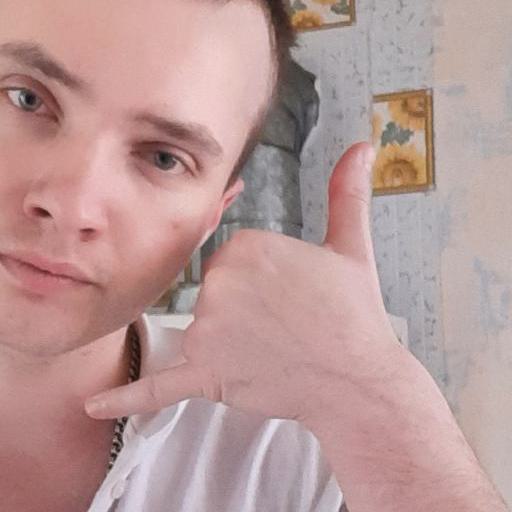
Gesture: call